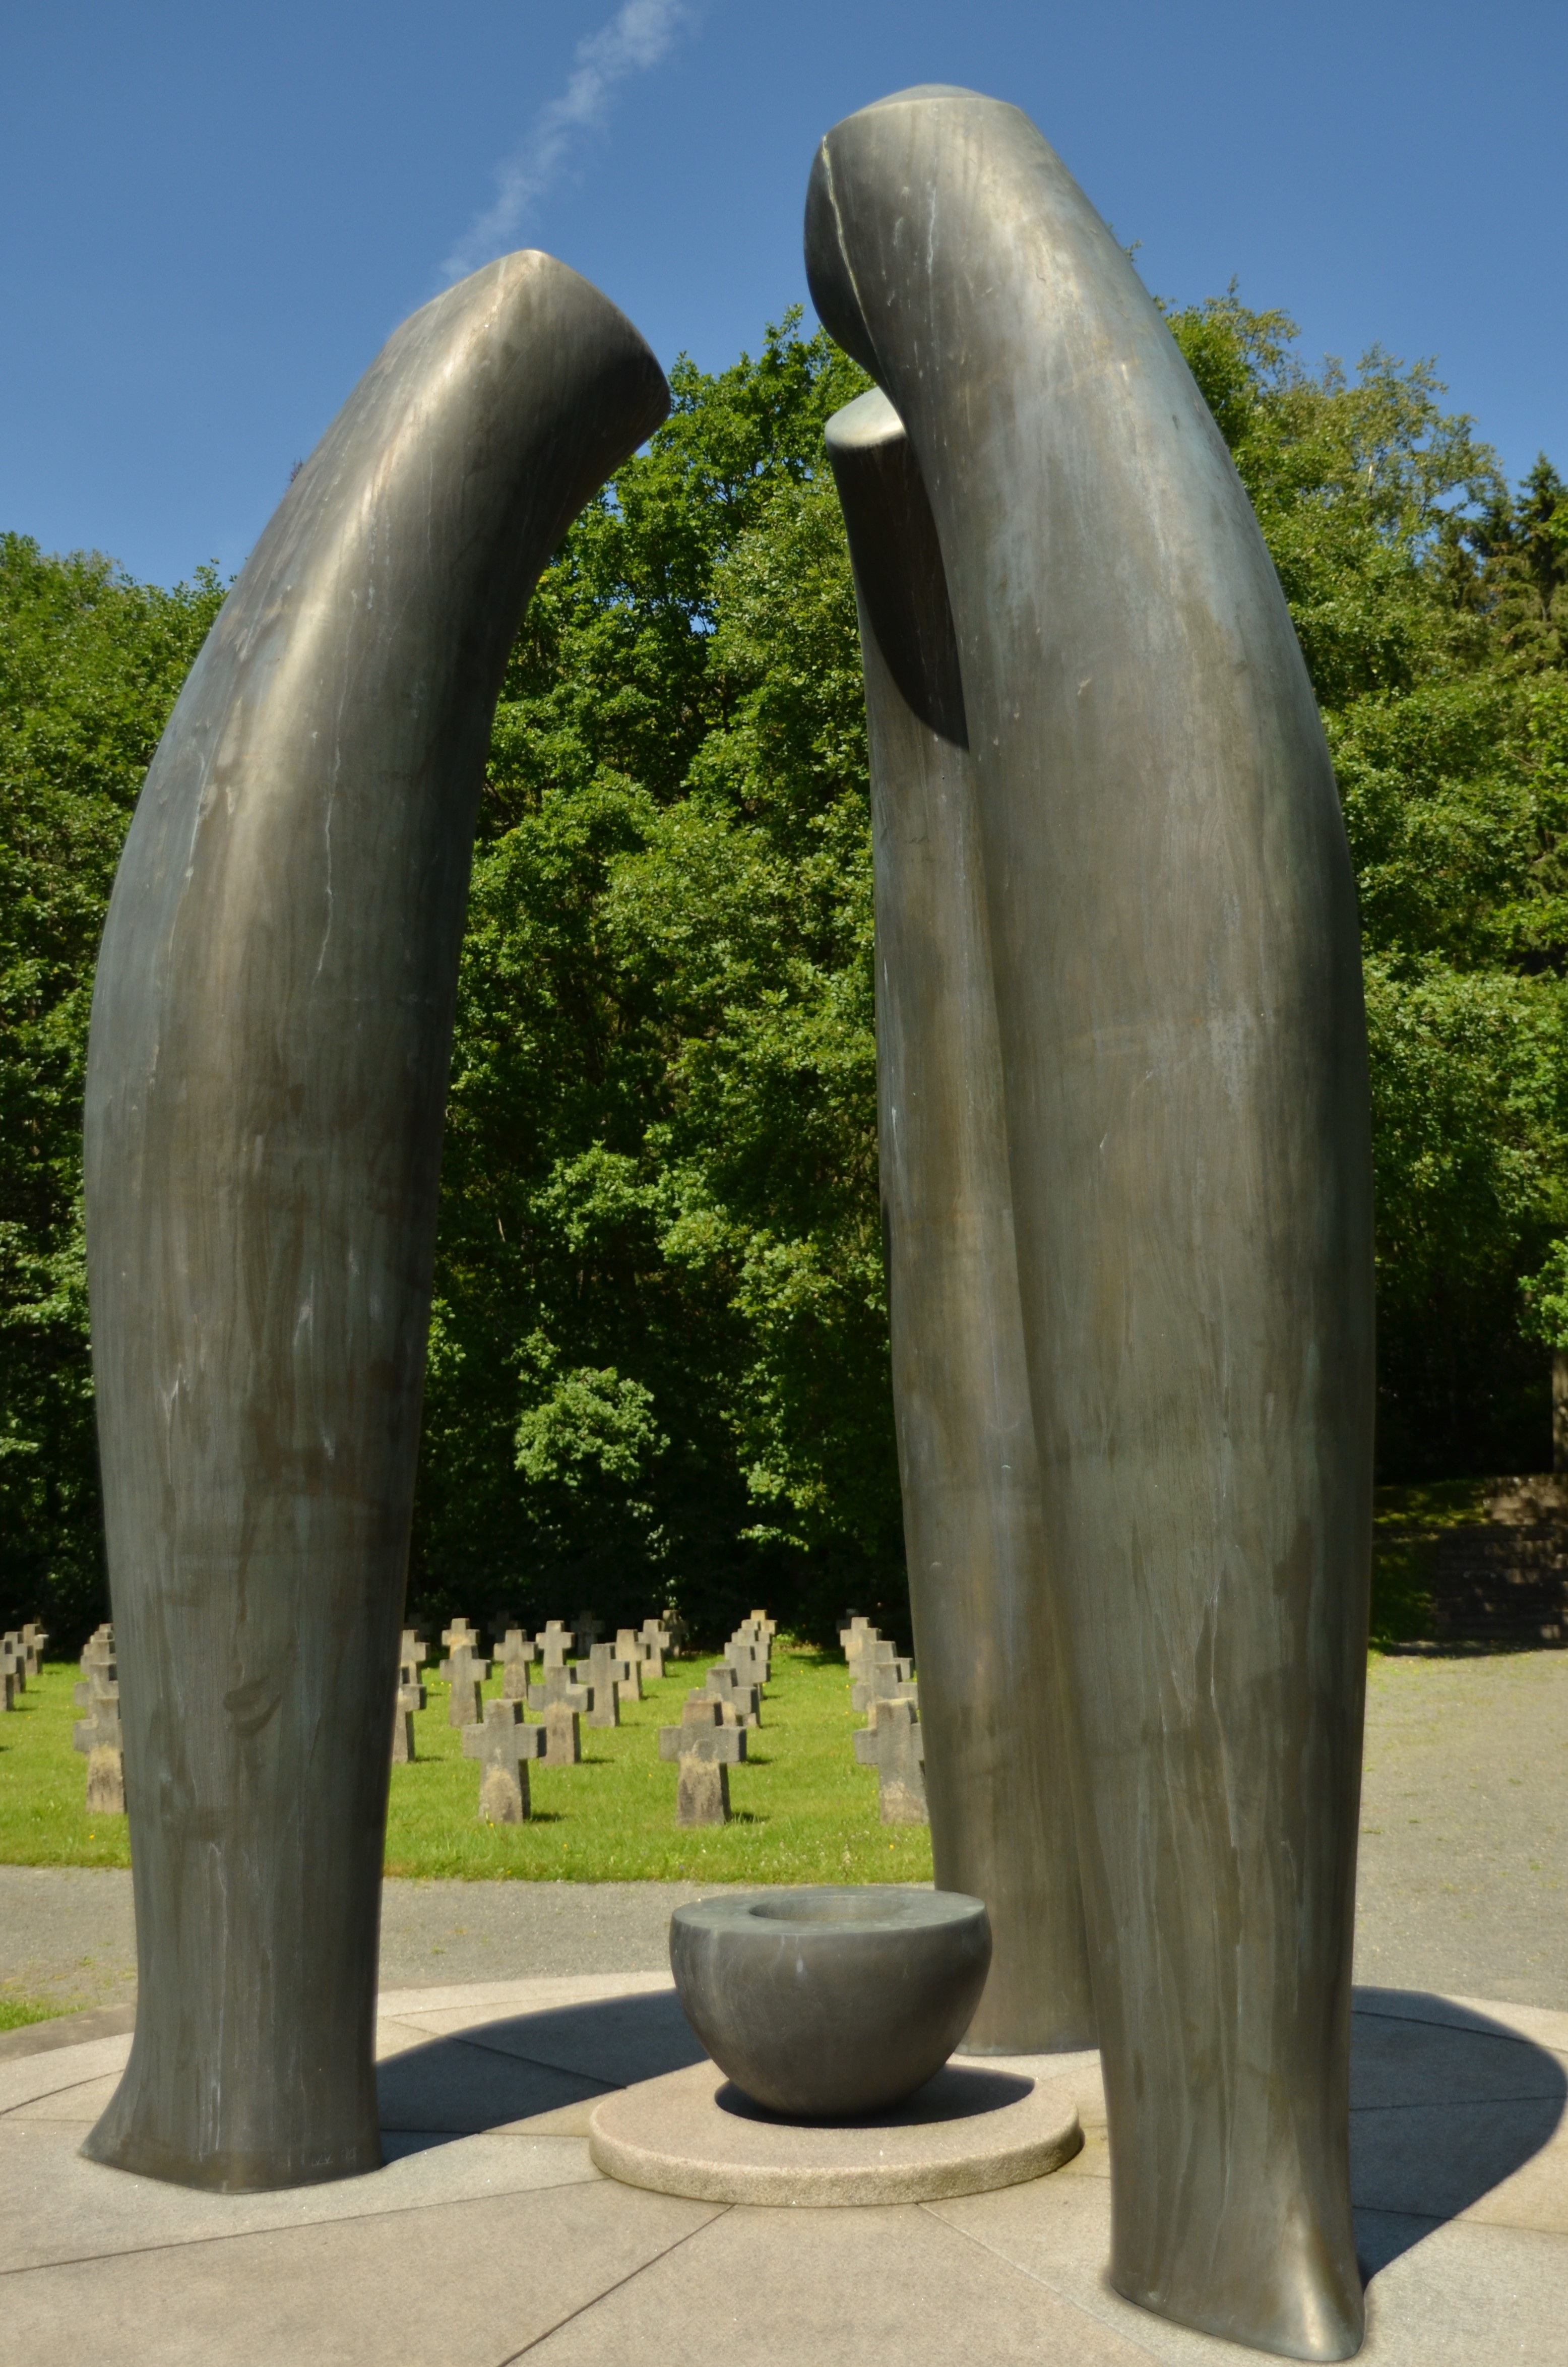
rock, structure, monument, military, statue, arch, soldier, column, botany, cross, sculpture, memorial, war, art, commemorate, fountain, germany, caught, carving, water feature, monolith, stele, stone carving, second world war, concentration camp, labor camp, hinzert